Nikola Stojanović (politician, born 1880)

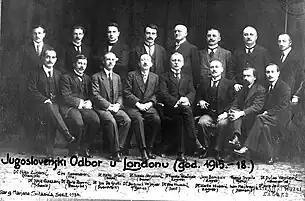
Yugoslav Committee photographed in Paris in 1916; Nikola Stojanović is standing, the fourth from the left

Stojanović joined the and successfully ran as the party's candidate, becoming a member of the Diet of Bosnia elected in the 1910 Bosnian parliamentary election. As a member of the Bosnian Diet, Stojanović advocated the position that the Austro-Hungarian rule in Bosnia and Herzegovina should end and that Bosnia and Herzegovina should be added to the Kingdom of Serbia. Furthermore, Stojanović held that Serbia should gain access to the Adriatic Sea through Dalmatia. At the outbreak of the World War I, Stojanović was in Serbia. There he took part in formulation of Serbian war objectives formulated as the 1914 Niš Declaration. Serbian prime minister Nikola Pašić directed Stojanović, and a fellow-Bosnian Serb member of the Diet of Bosnia Dušan Vasiljević to contact émigré Croatian politicians and lawyers Ante Trumbić and Julije Gazzari with the aim of establishing a body which would cooperate with the government of Serbia on unification of South Slavs in a state created through expansion of Serbia. The group's policy was to be set entirely by Serbia while the proposed body would carry out propaganda activities. The four met in Florence on 22 November 1914. The group was formally established as the Yugoslav Committee in Paris, and Stojanović was one of its founding members.